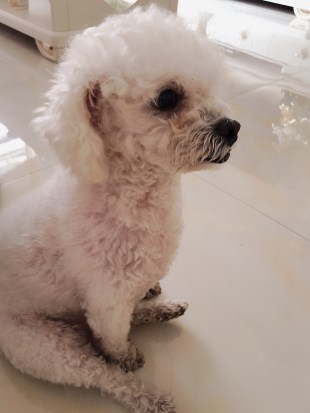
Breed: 2925-n000114-toy_poodle